Zero-COVID

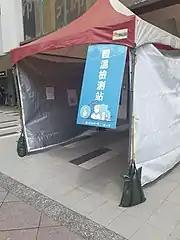
Body temperature checkpoint at National Taiwan Normal University

The virus was first confirmed to have spread to Hong Kong on 23 January 2020. On 5 February, after a five-day strike by front-line medical workers, the Hong Kong government closed all but three border control points – Hong Kong International Airport, Shenzhen Bay Control Point, and Hong Kong–Zhuhai–Macau Bridge Control Point remaining open. Hong Kong was relatively unscathed by the first wave of the COVID-19 outbreak. Some experts believe the habit of wearing masks in public since the SARS epidemic of 2003 may have helped keep its confirmed infections rates low. In a study published in April 2020 in the "Lancet", the authors expressed their belief that border restrictions, quarantine and isolation, social distancing, and behavioural changes likely all played a part in the containment of the disease up to the end of March.